2014 Toyota Owners 400

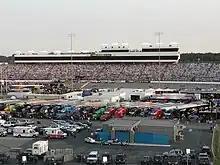
Richmond International Raceway, the race track where the race was held.

Richmond International Raceway is a four-turn short track that is long. The turns are banked at fourteen degrees. The front stretch is banked at eight degrees and the back stretch is banked at two degrees. Richmond can seat 97,912 people. Kevin Harvick was the defending race winner after winning the event in 2013.